Dagen's Grocery

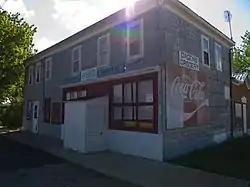

Dagen's Grocery, also or formerly known as Ole B. Johnson and Sons Hotel and Store, in Jud, North Dakota, is listed on the National Register of Historic Places. It was built in 1905 and includes Early Commercial architecture. It has served as a post office, as a department store, and as a hotel. The listing included two contributing buildings.